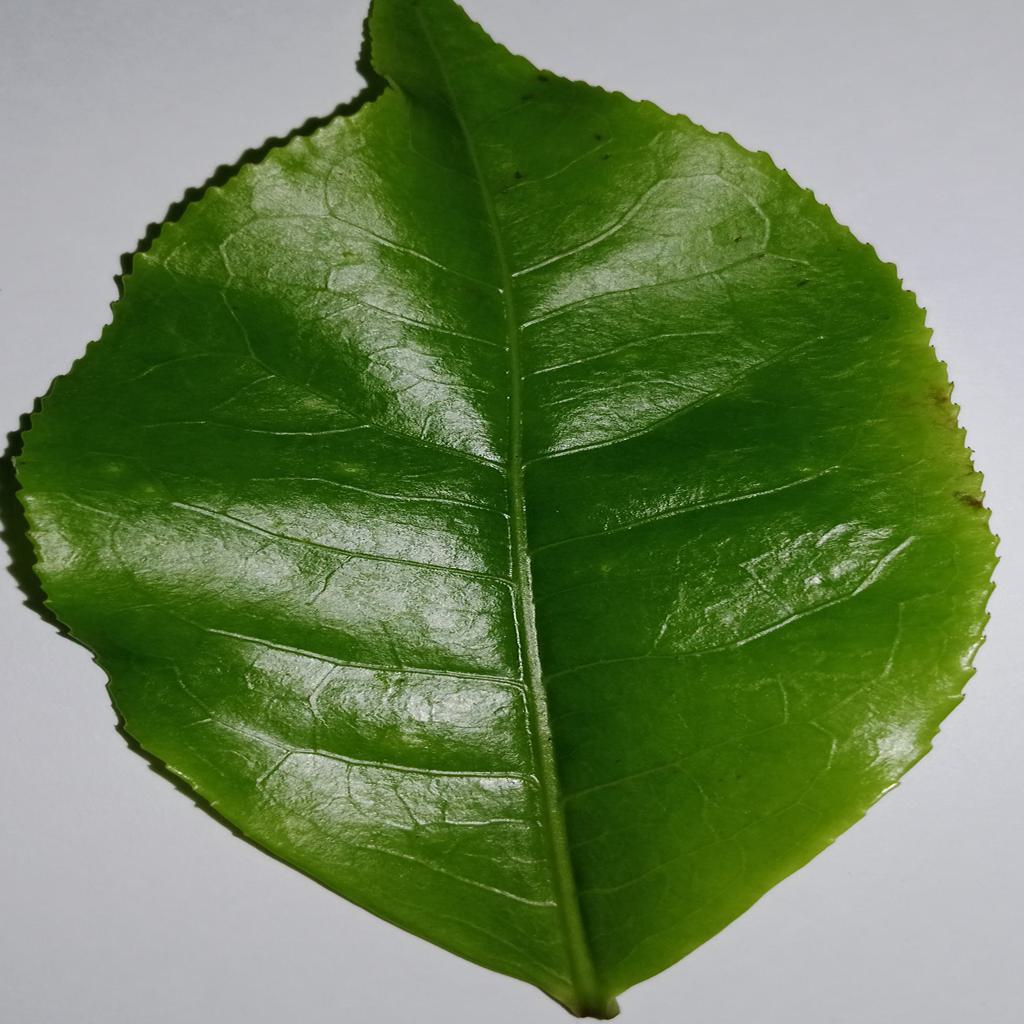
Label: Healthy